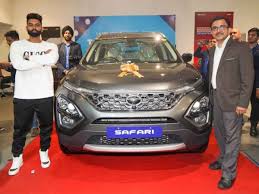
Label: noambulance